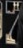
Number: 7